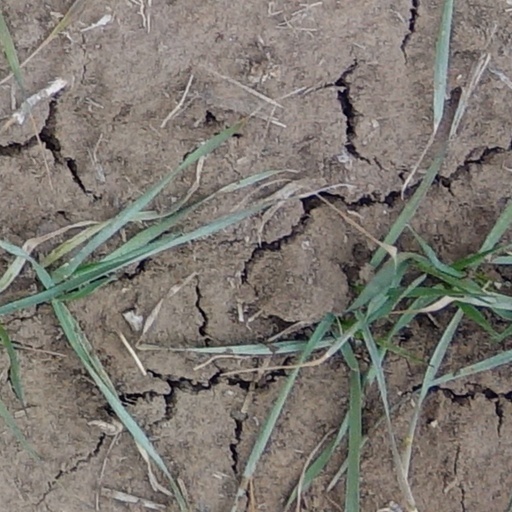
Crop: wheat